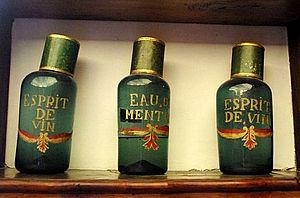
Esprit de vin, bouteilles du XVIIIe siècle
L’éthanol, ou alcool éthylique, est un alcool de formule semi-développée CH₃-CH₂-OH. C'est un liquide incolore, volatil, inflammable et miscible à l'eau en toutes proportions. C'est un psychotrope, et l'une des plus anciennes drogues récréatives, sous la forme de boisson alcoolisée. L'éthanol est utilisé par l'industrie agroalimentaire, la parfumerie et la pharmacie galénique ainsi qu'en biocarburant. Il est en outre utilisé dans les thermomètres à alcool.